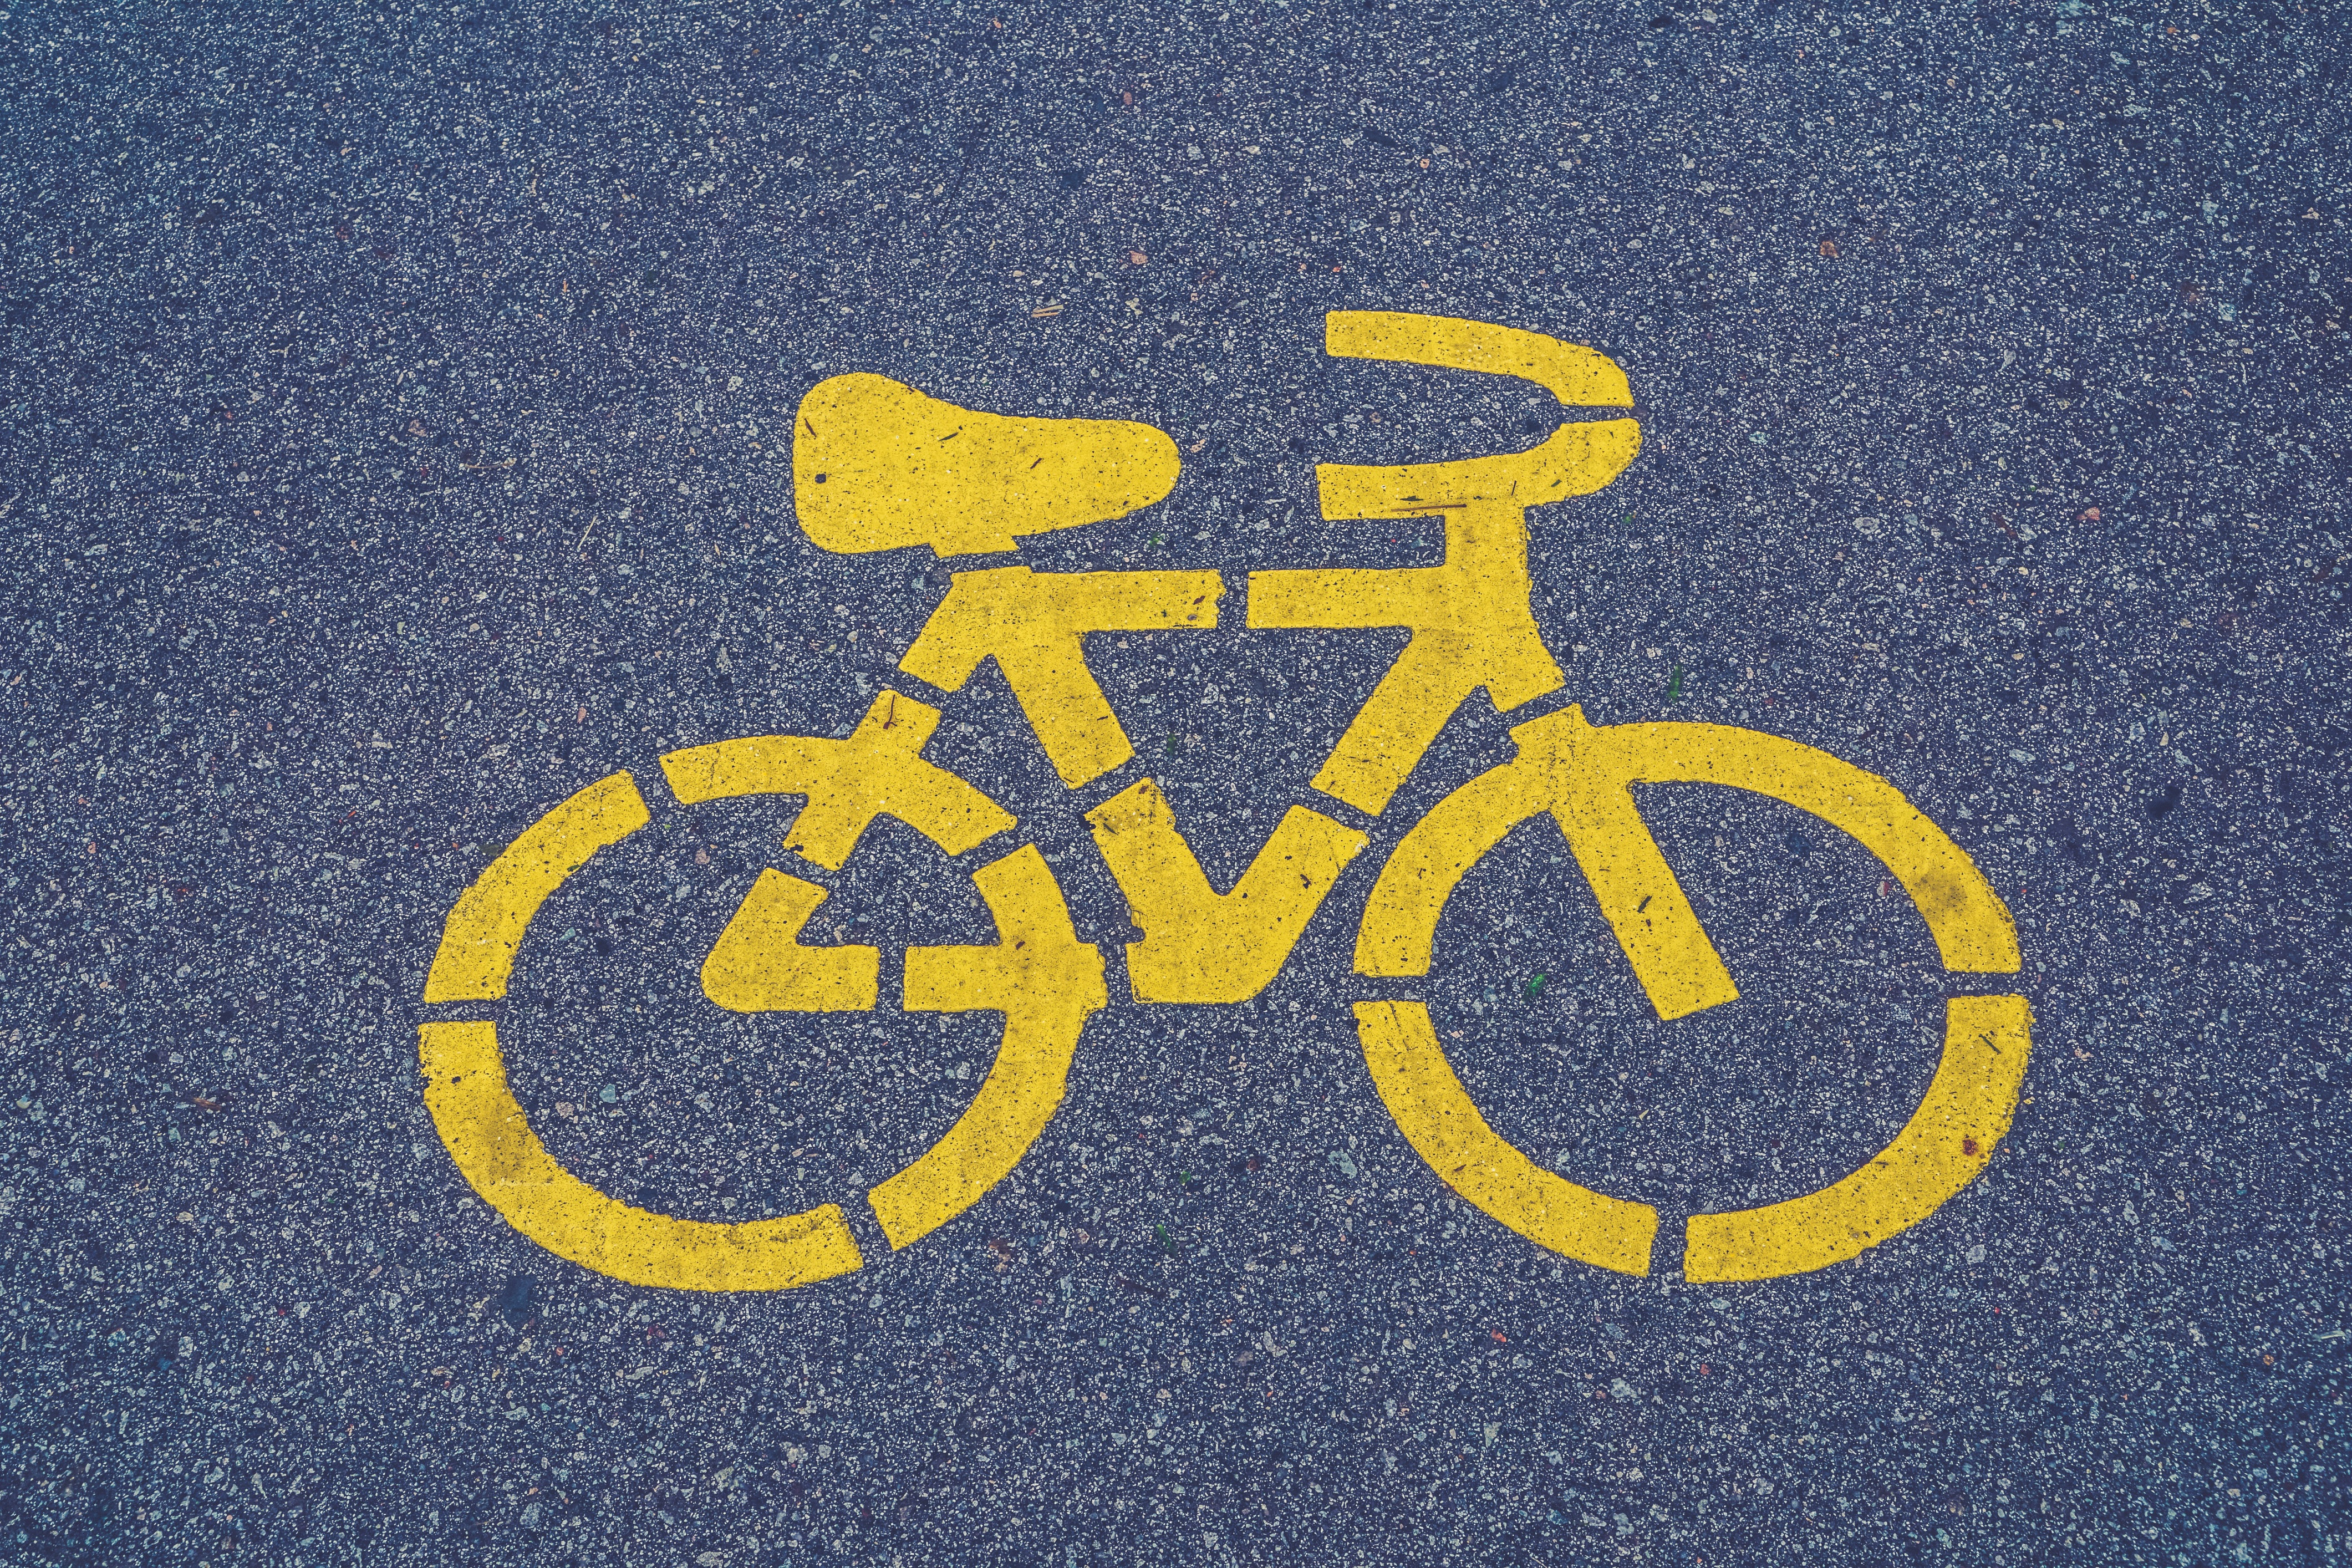
number, sign, line, symbol, yellow, circle, brand, font, illustration, logo, text